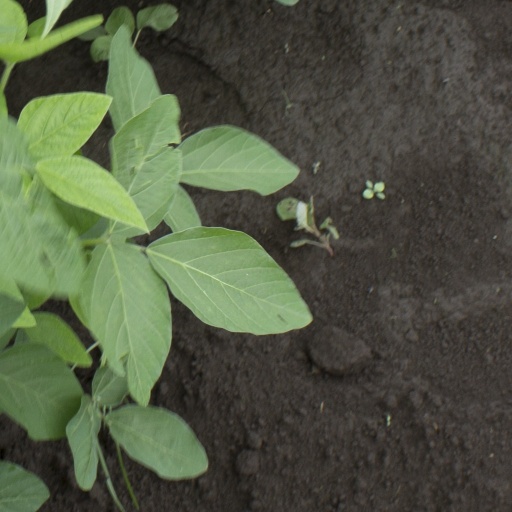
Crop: soybean